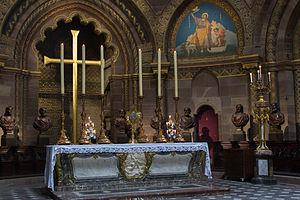
Strasbourg Cathédrale Notre-Dame. Le Maître-Autel sur lequel sont posés six chandeliers d'autel. Ensemble exécuté vers 1765 par Massol J. (?, auteur du modèle)
Ce tableau présente la liste de tous les monuments historiques de Strasbourg, classés ou inscrits.
Pierre-Valentin Boudhors est un ingénieur des ponts et chaussées et architecte français, inspecteur des bâtiments de la ville de Strasbourg, né à Strasbourg le 23 février 1754, mort à La Wantzenau le 19 juin 1831.